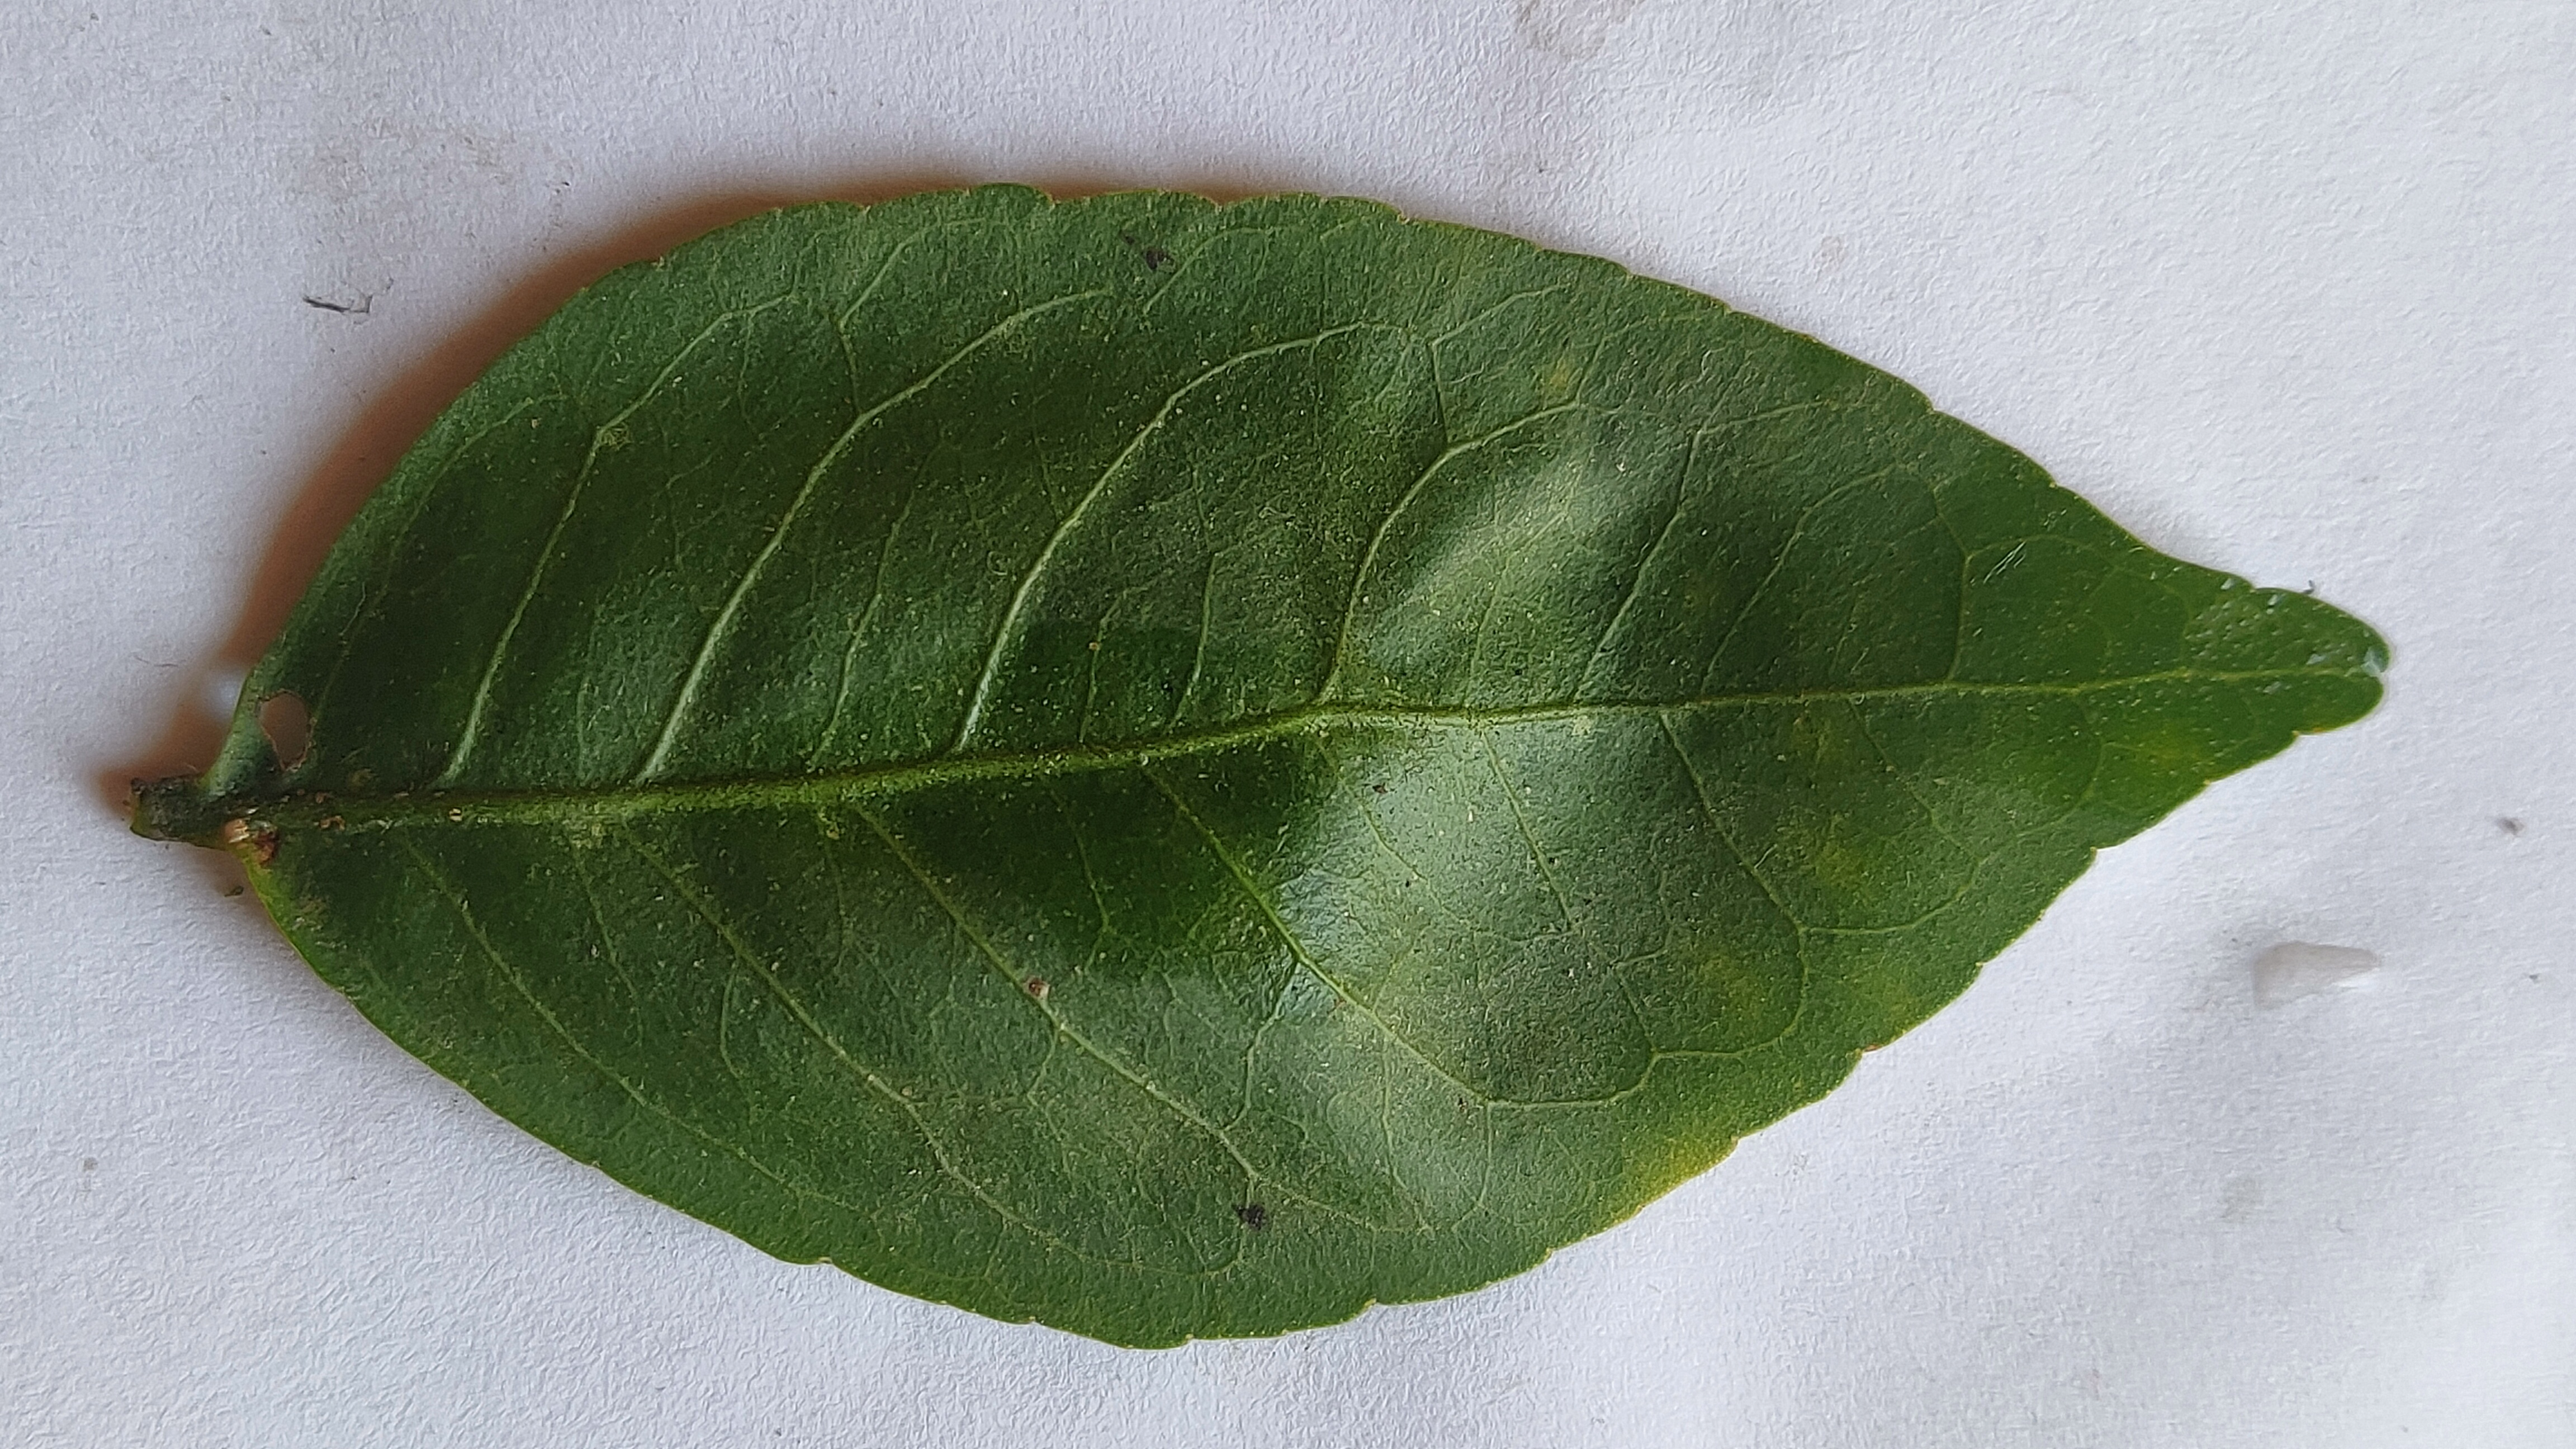
Leaf variety: Aegle marmelos